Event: Nepal Earthquake
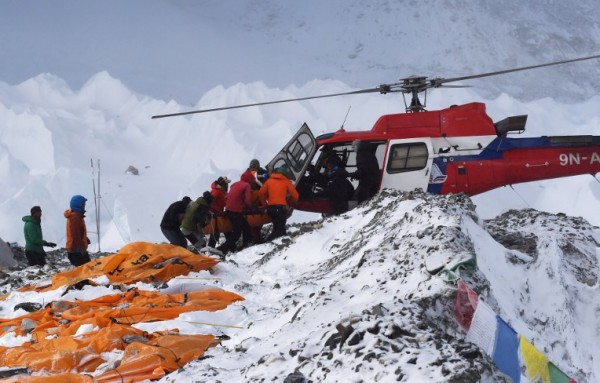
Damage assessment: no_damage